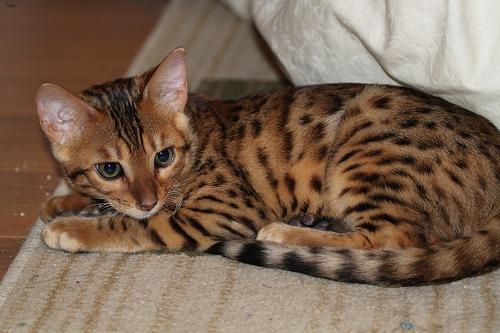
Breed: Bengal